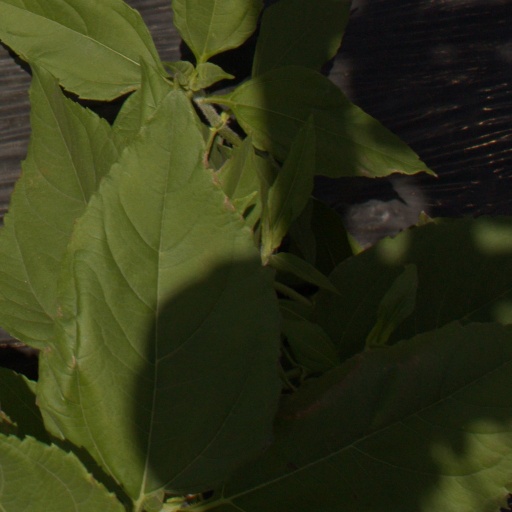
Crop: Jerusalem artichoke